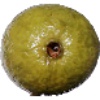
Label: guava